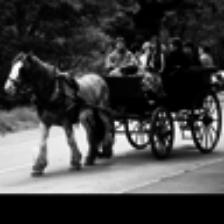
Label: NonHuman